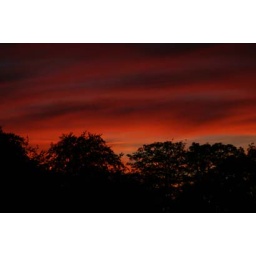
red sky in gloucestershire